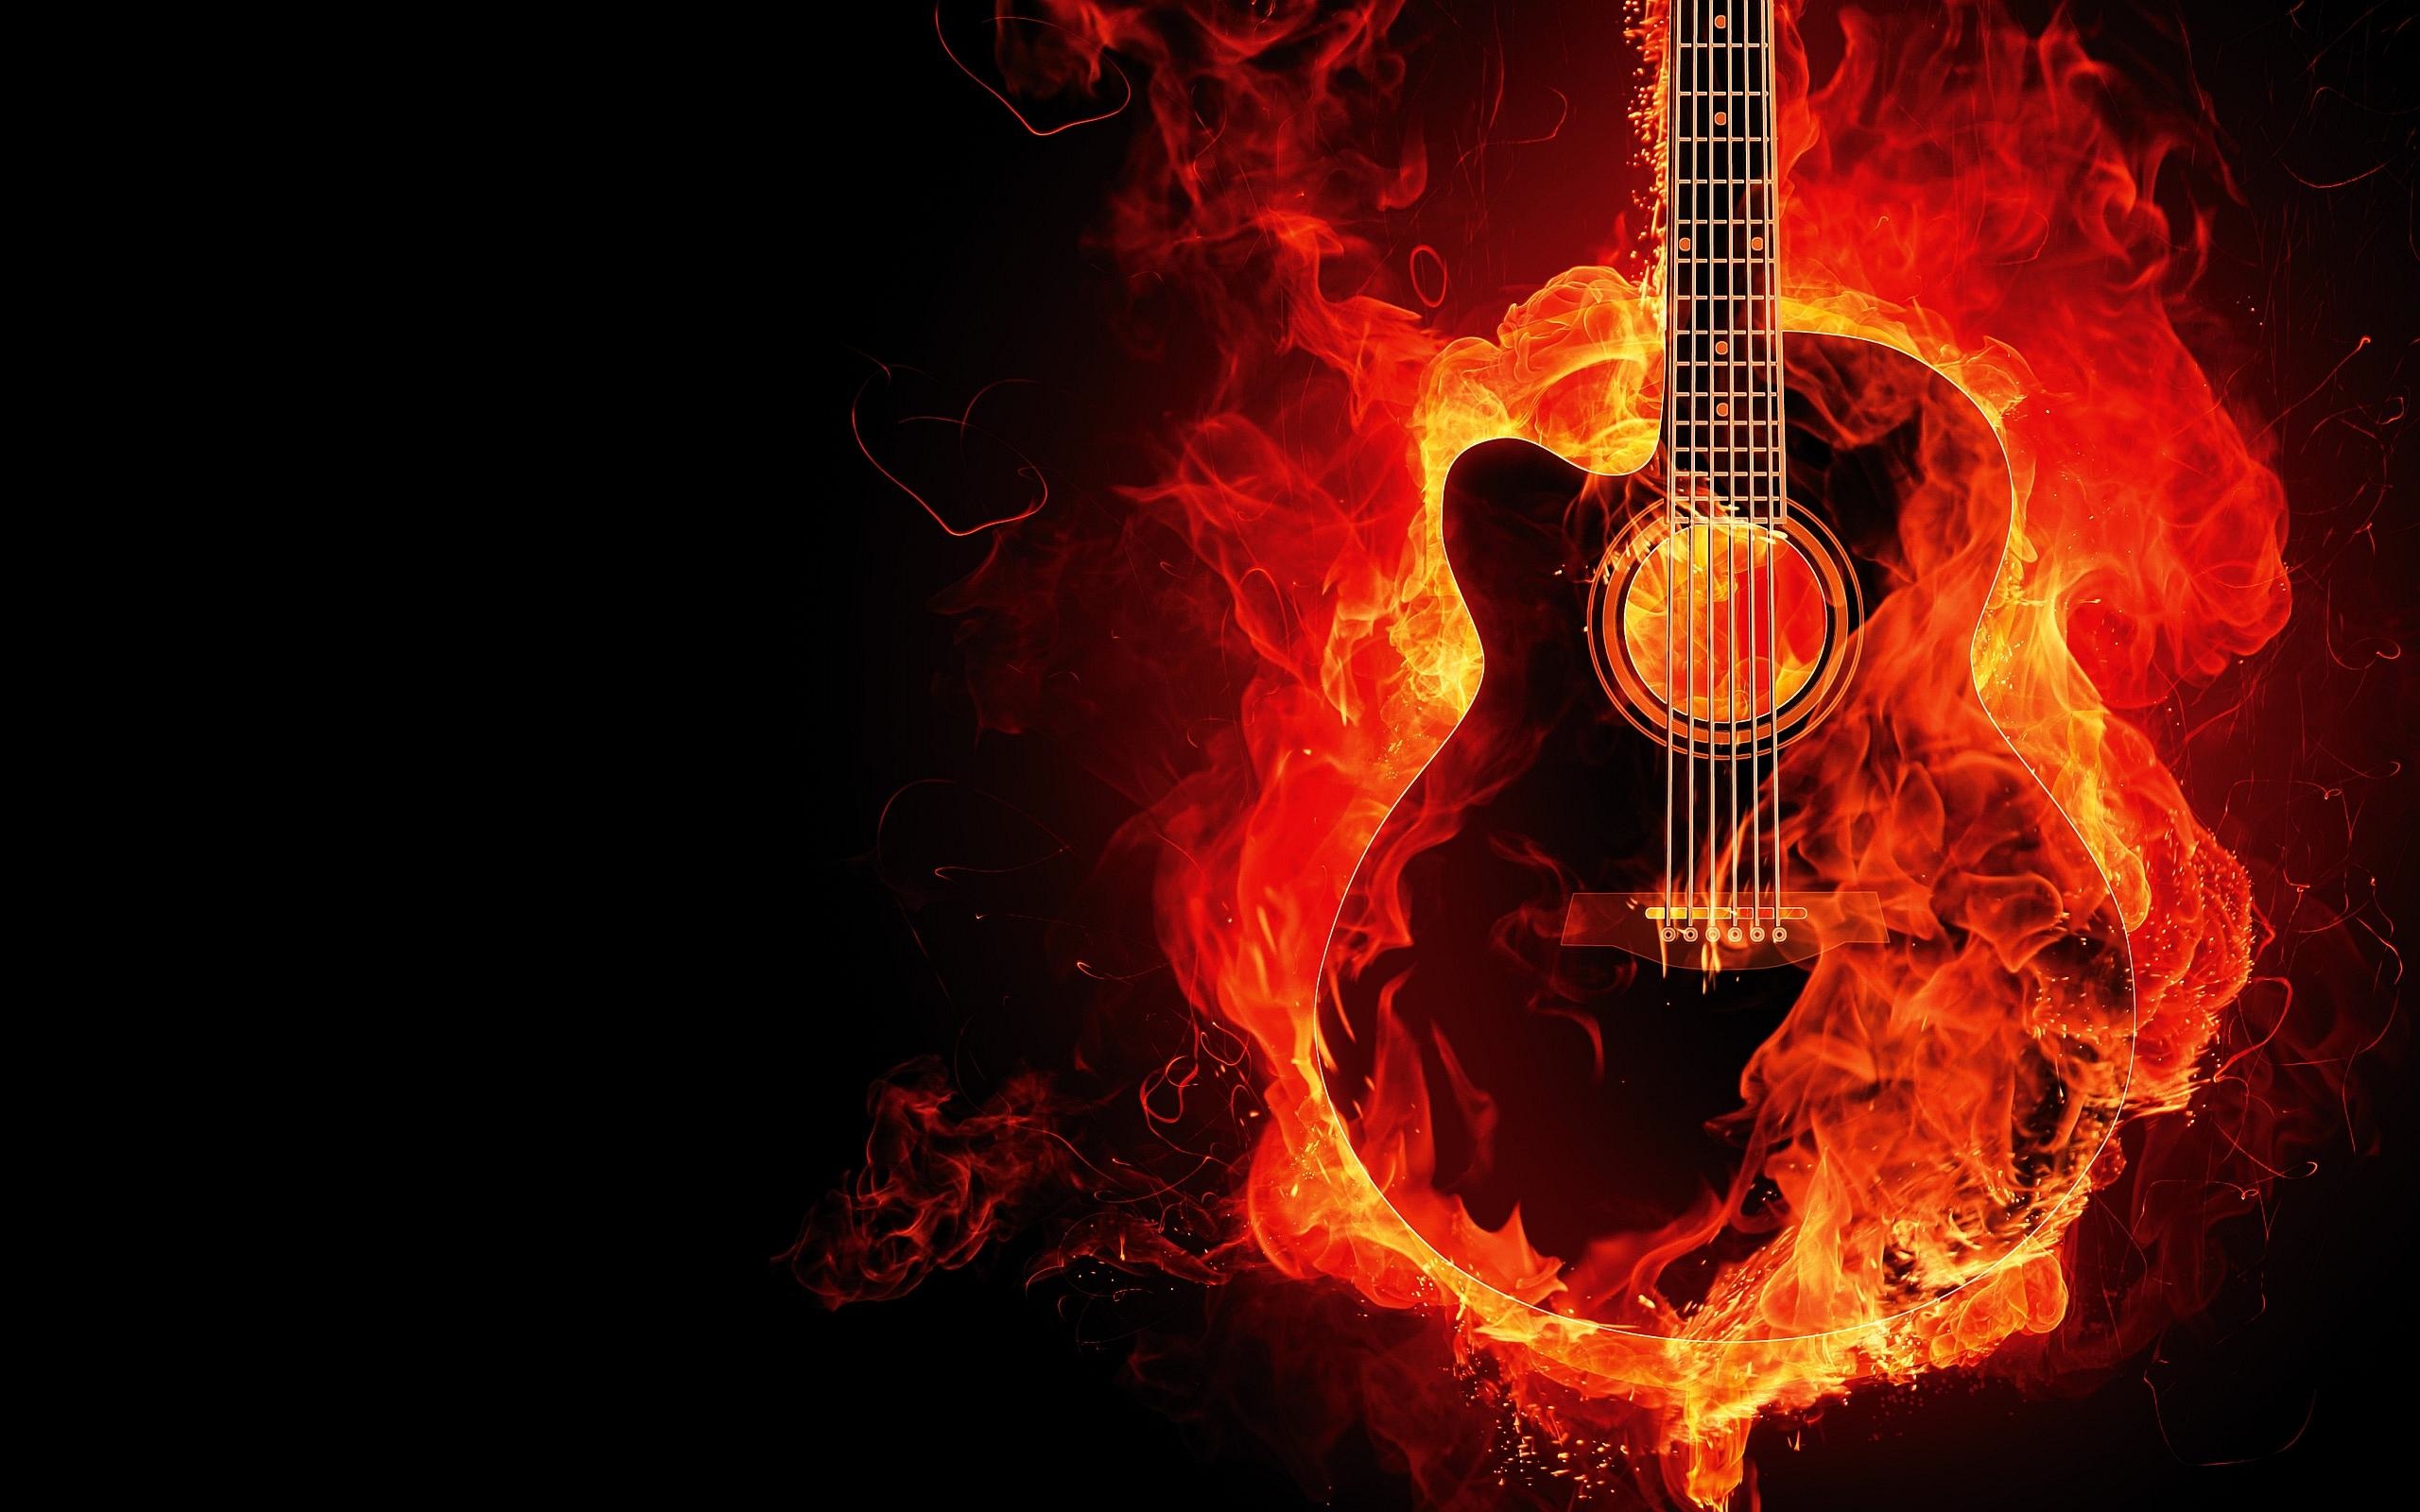
guitar, orange, flame, fire, musical instrument, burning guitar, font, illustration, blaze, string instrument, computer wallpaper, geological phenomenon